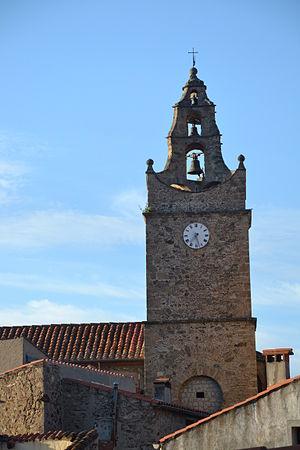
Église Saint-Étienne de Caramany (Pyrénées-Orientales, France)
Cet article recense les monuments historiques des Pyrénées-Orientales, en France.
L'église Saint-Étienne de Caramany est une église médiévale située dans la commune de Caramany.